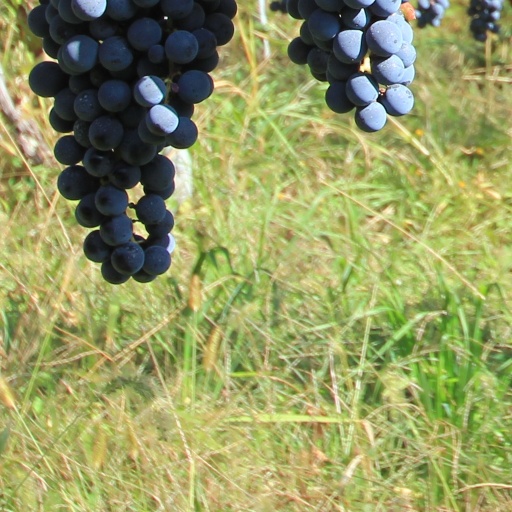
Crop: grape